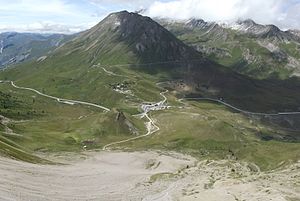
Col du Lautaret
Lautaret-passet med vejen til Col du Galibier i baggrunden
Col du Lautaret er et bjergpas i Frankrig. Col du Lautaret er en del af Dauphiné-Alperne. Det ligger i departementet Hautes-Alpes og krydses af landevejen D1091. Passet forbinder Romanche-dalen i nord med Guisane-dalen ved byen Briancon.